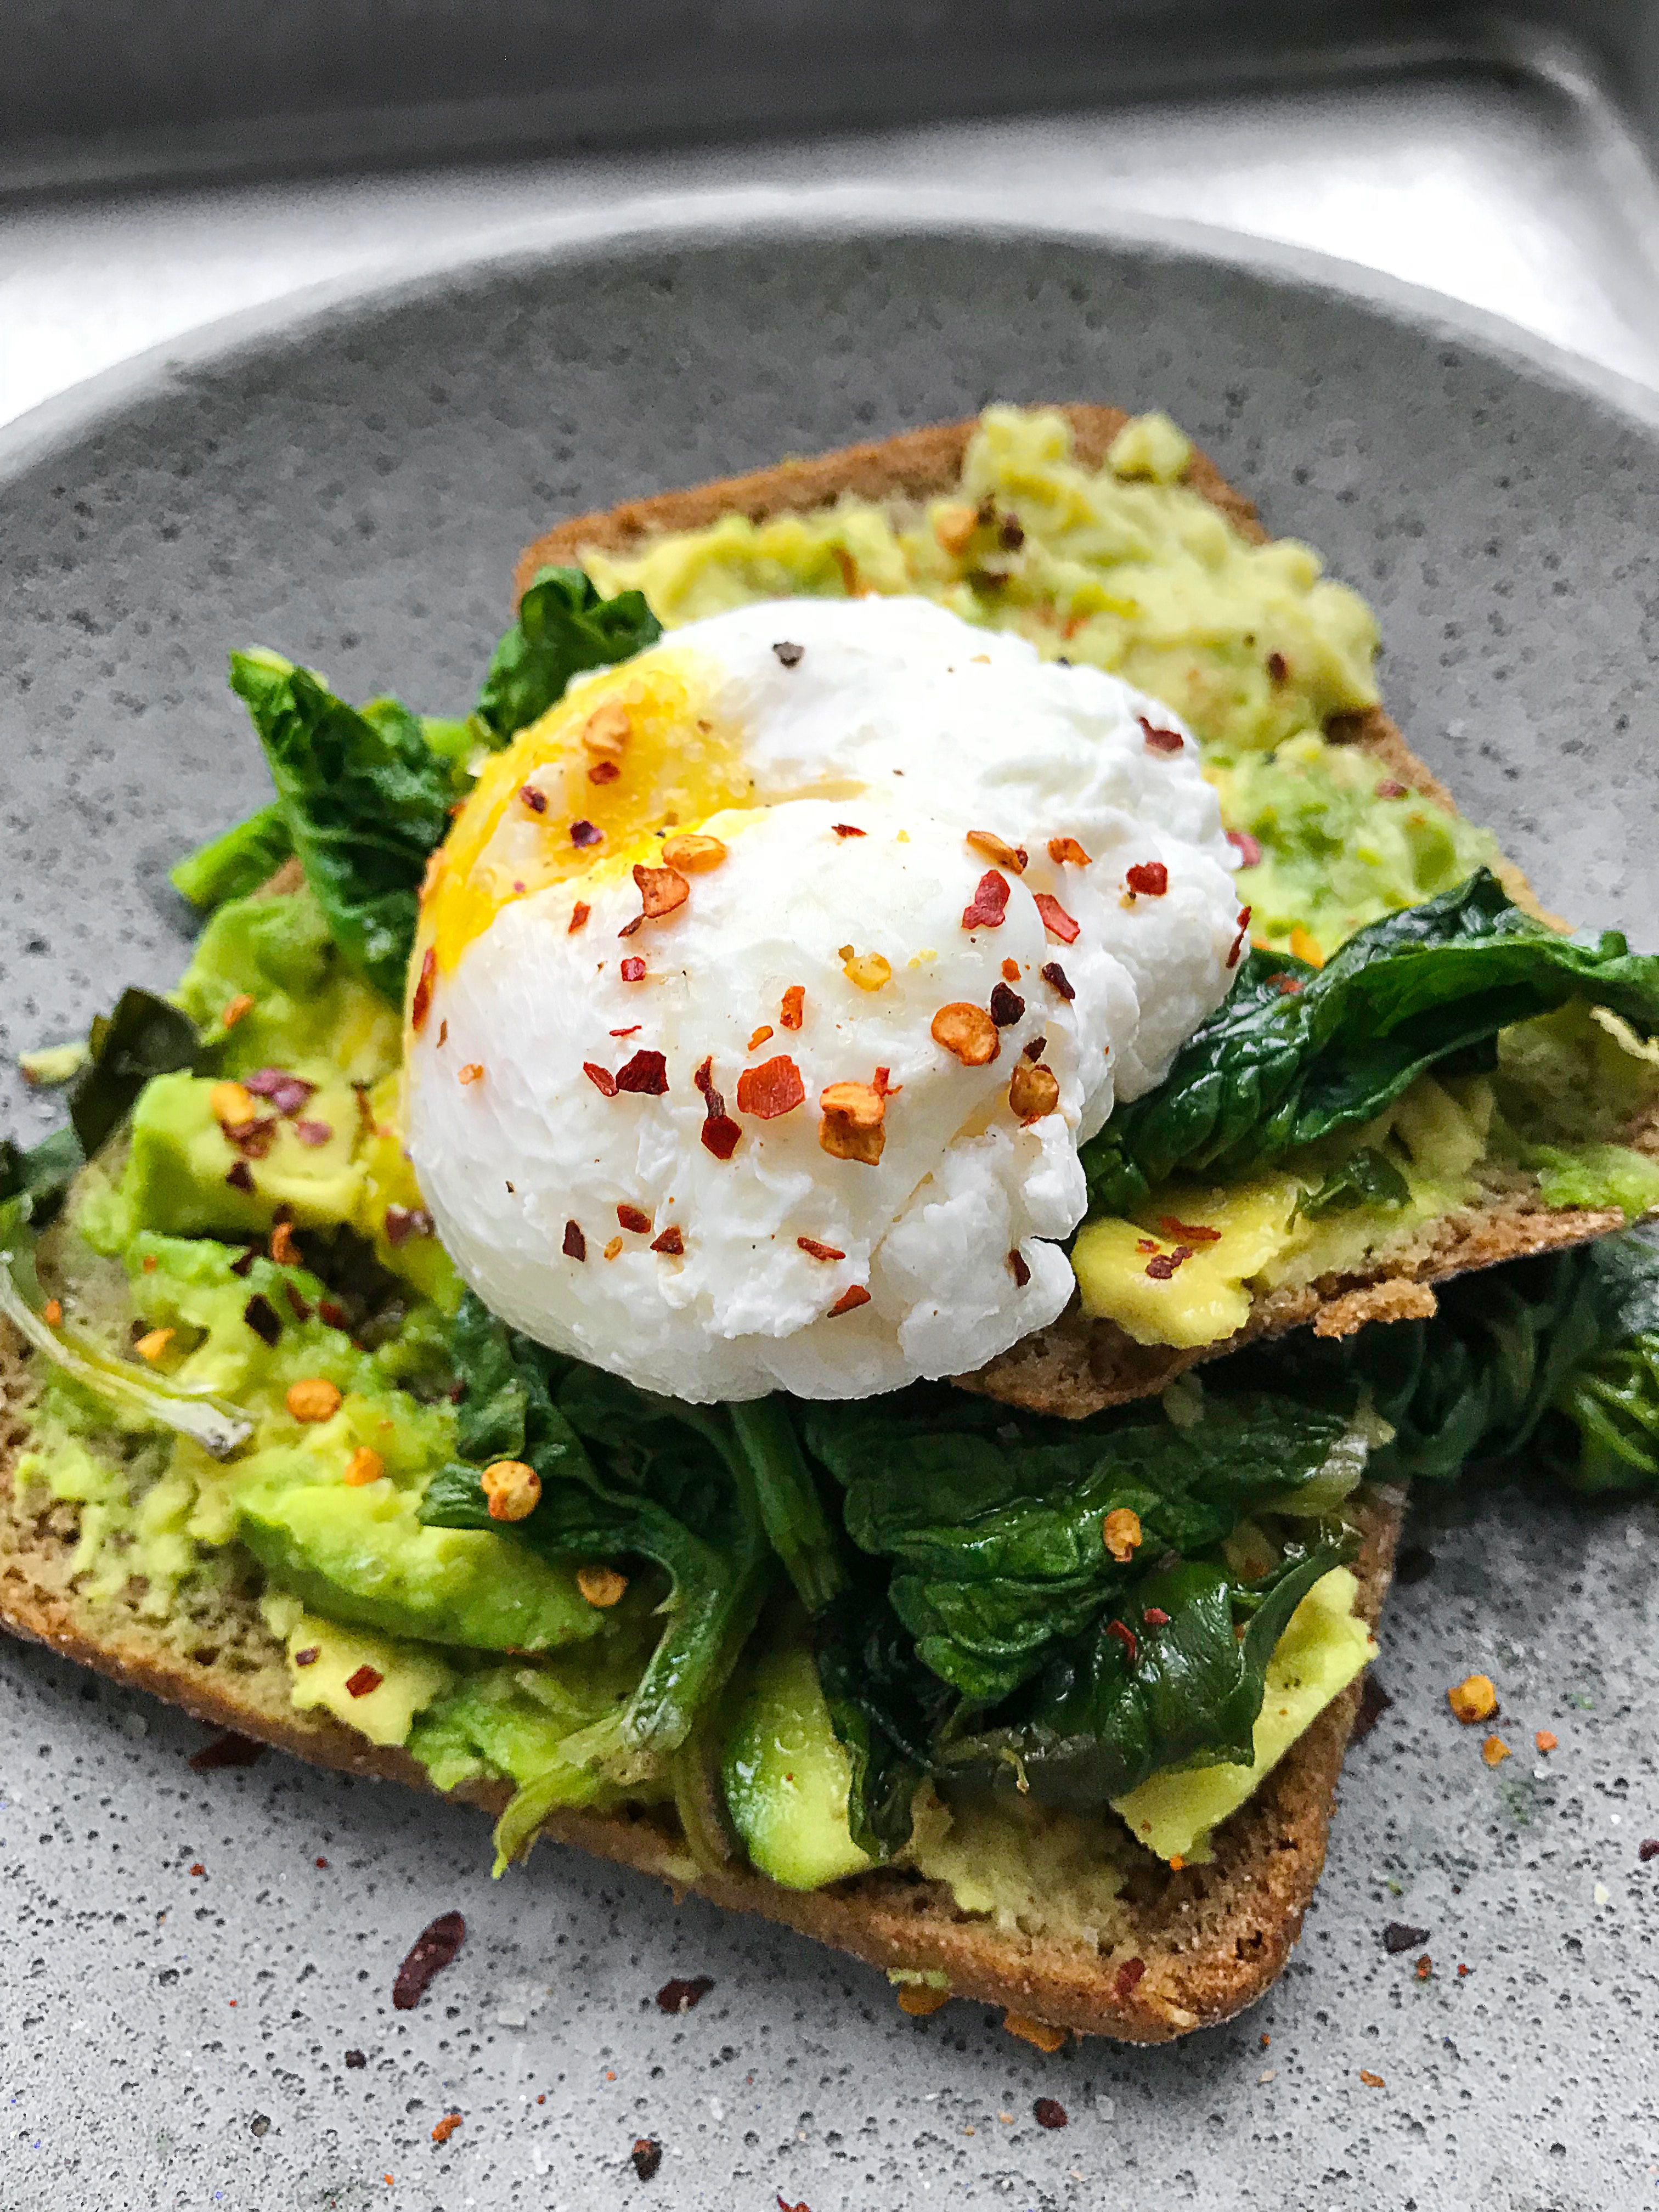
dish, food, cuisine, fried egg, breakfast, egg, ingredient, poached egg, brunch, meal, eggs benedict, vegetarian food, spinach, produce, comfort food, staple food, leaf vegetable, recipe, vegetable, egg salad, finger food, lunch, breakfast sandwich, sandwich, potato cake, toast, baked goods, egg sandwich